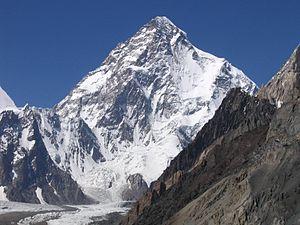
Cet article liste les points extrêmes du Pakistan.